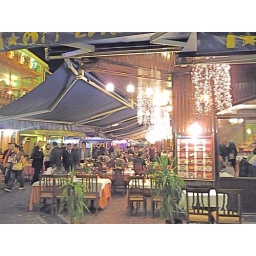
fish market restaurants in Istanbul